Andrea Boscoli

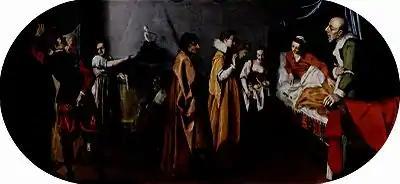
"Birth of Mary", oil painting, Florence, Uffizi

Andrea Boscoli (c. 1560 – c. 1606) was an Italian painter of the Renaissance.